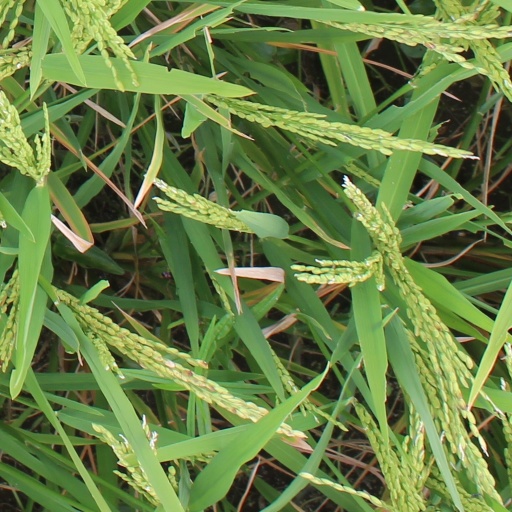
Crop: rice